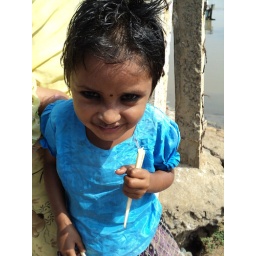
One of the girls we met in the fishing village eating a piece of sugar cane.